Question: Please indicate a possible affordance area of the soccer ball that can be used for catching
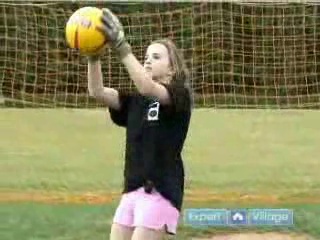
Answer: [65.5, 8, 125.5, 54]